Ahura Mazda and Ardashir I

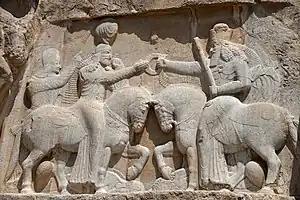
Relief in 2018

Ahura Mazda and Ardashir I is a Sasanian era rock relief at Naqsh-e Rostam, Fars province, Iran. It is also known as The inscription of Ardashir-e Babakan and Hormozd or Coronation of Ardashir-e Babakan. This relief was carved around 235 which makes it one of the oldest Sasanian rock reliefs. The relief is well-preserved and is mostly unharmed. It is located in the east corner of Naqsh-e Rostam and was carved 2 meters above the ground. The relief is 6.65m wide and 2.40m high.